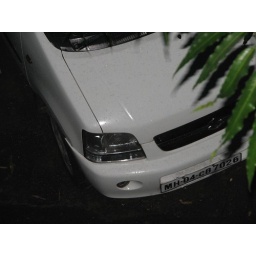
view of a vehich parked below my house, what catched me was the droplets of water onthe body of the car